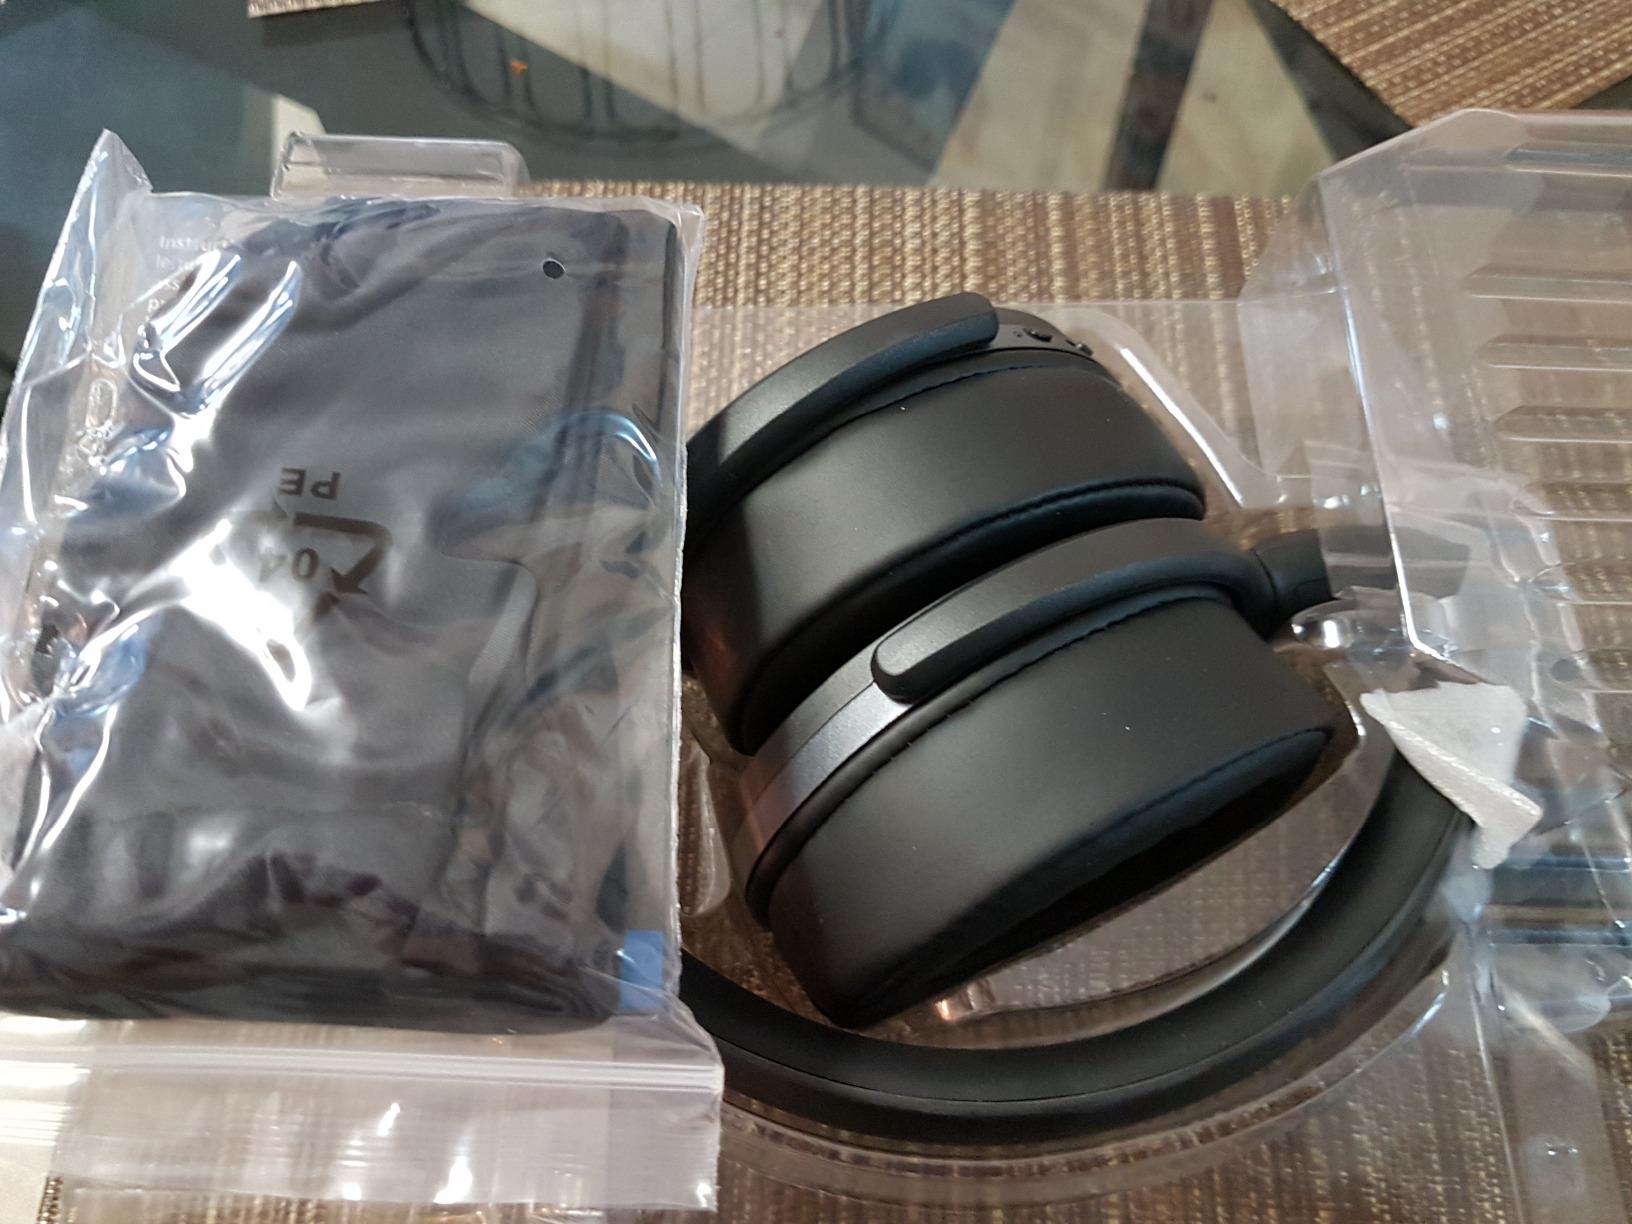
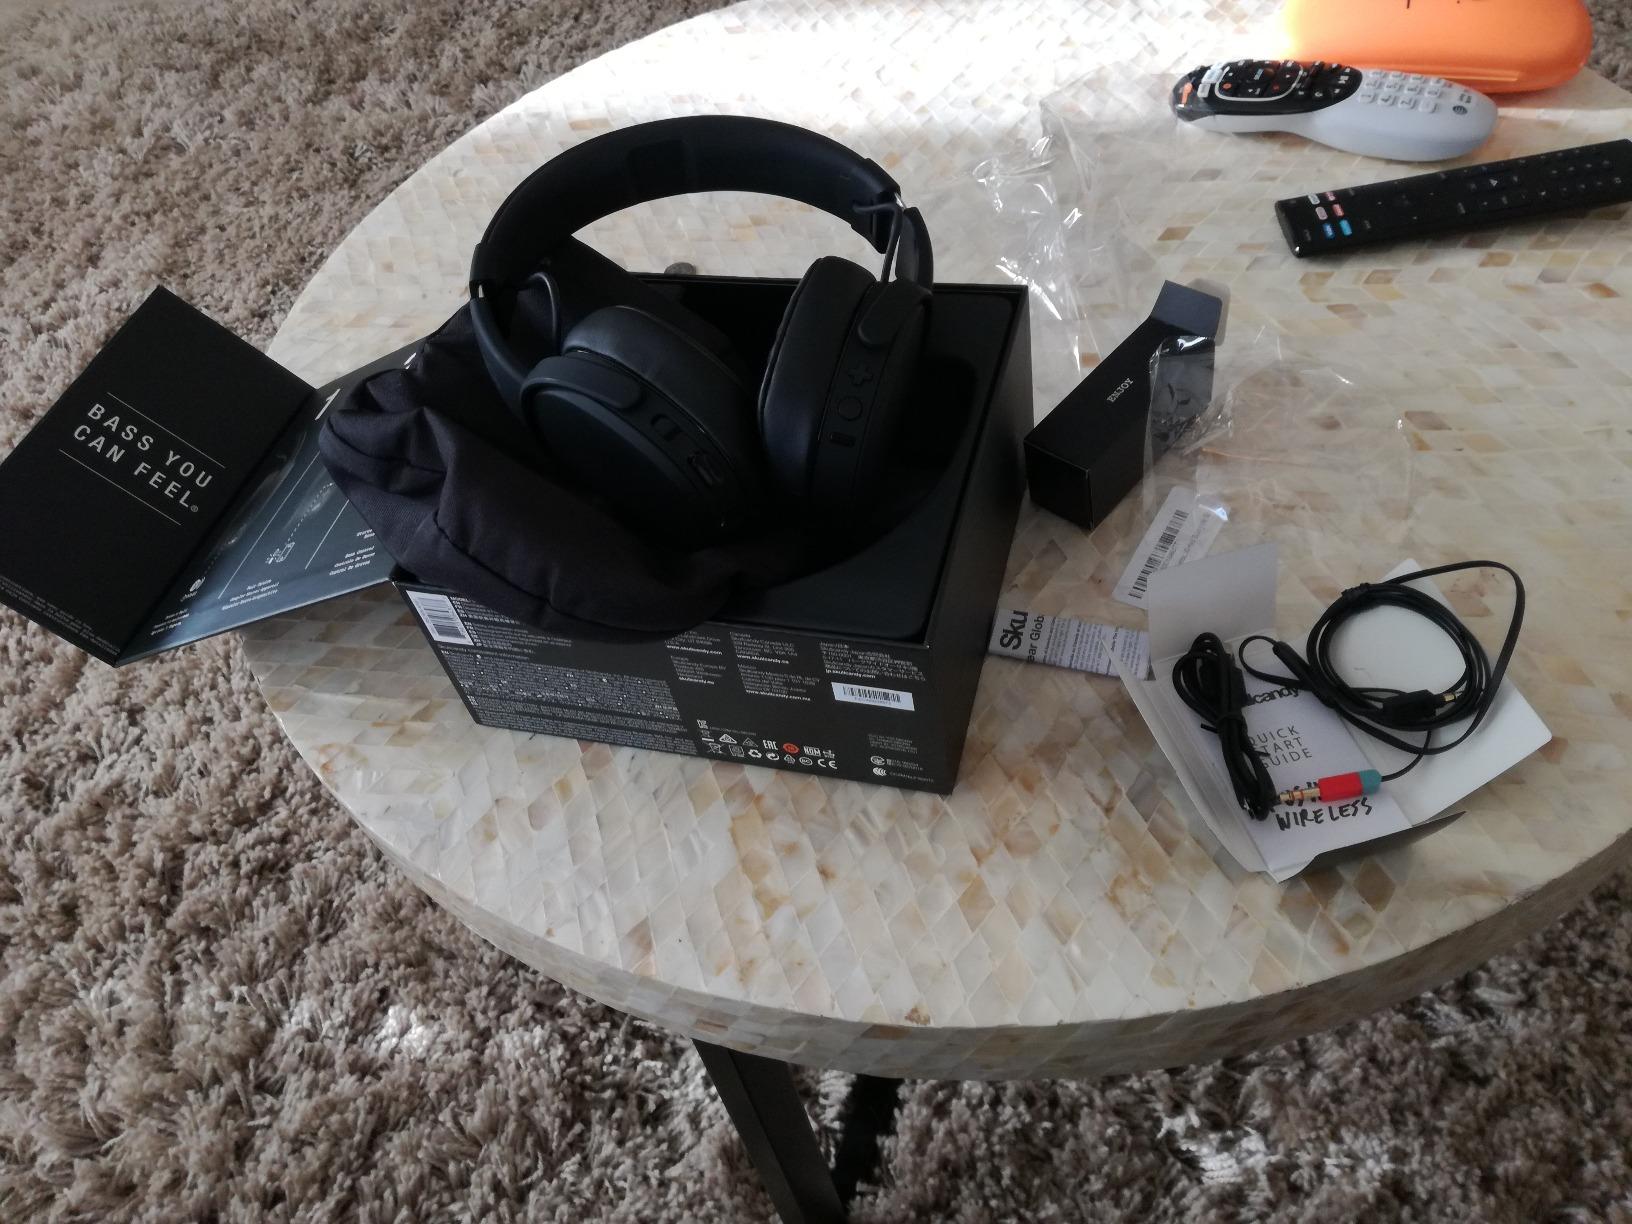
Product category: headphones
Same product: no